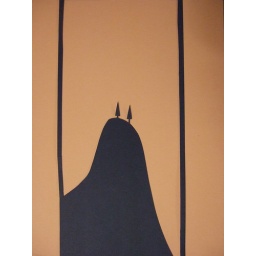
A paper cut stencil in preparation for a screen print.